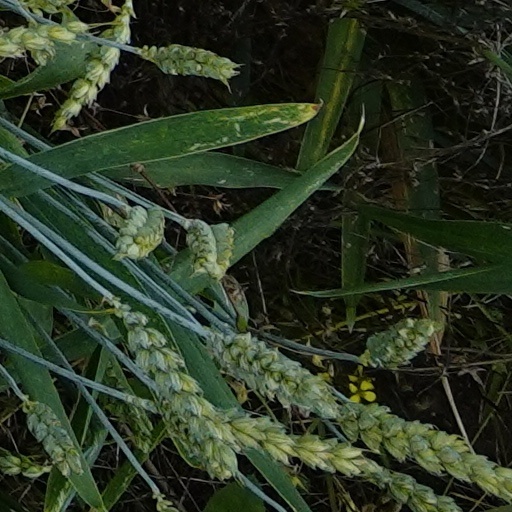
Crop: wheat